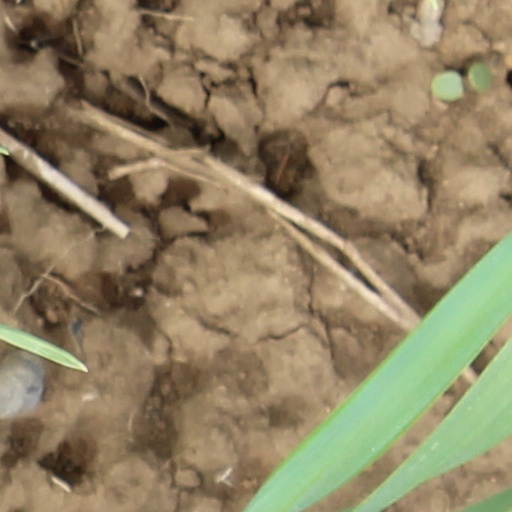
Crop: wheat